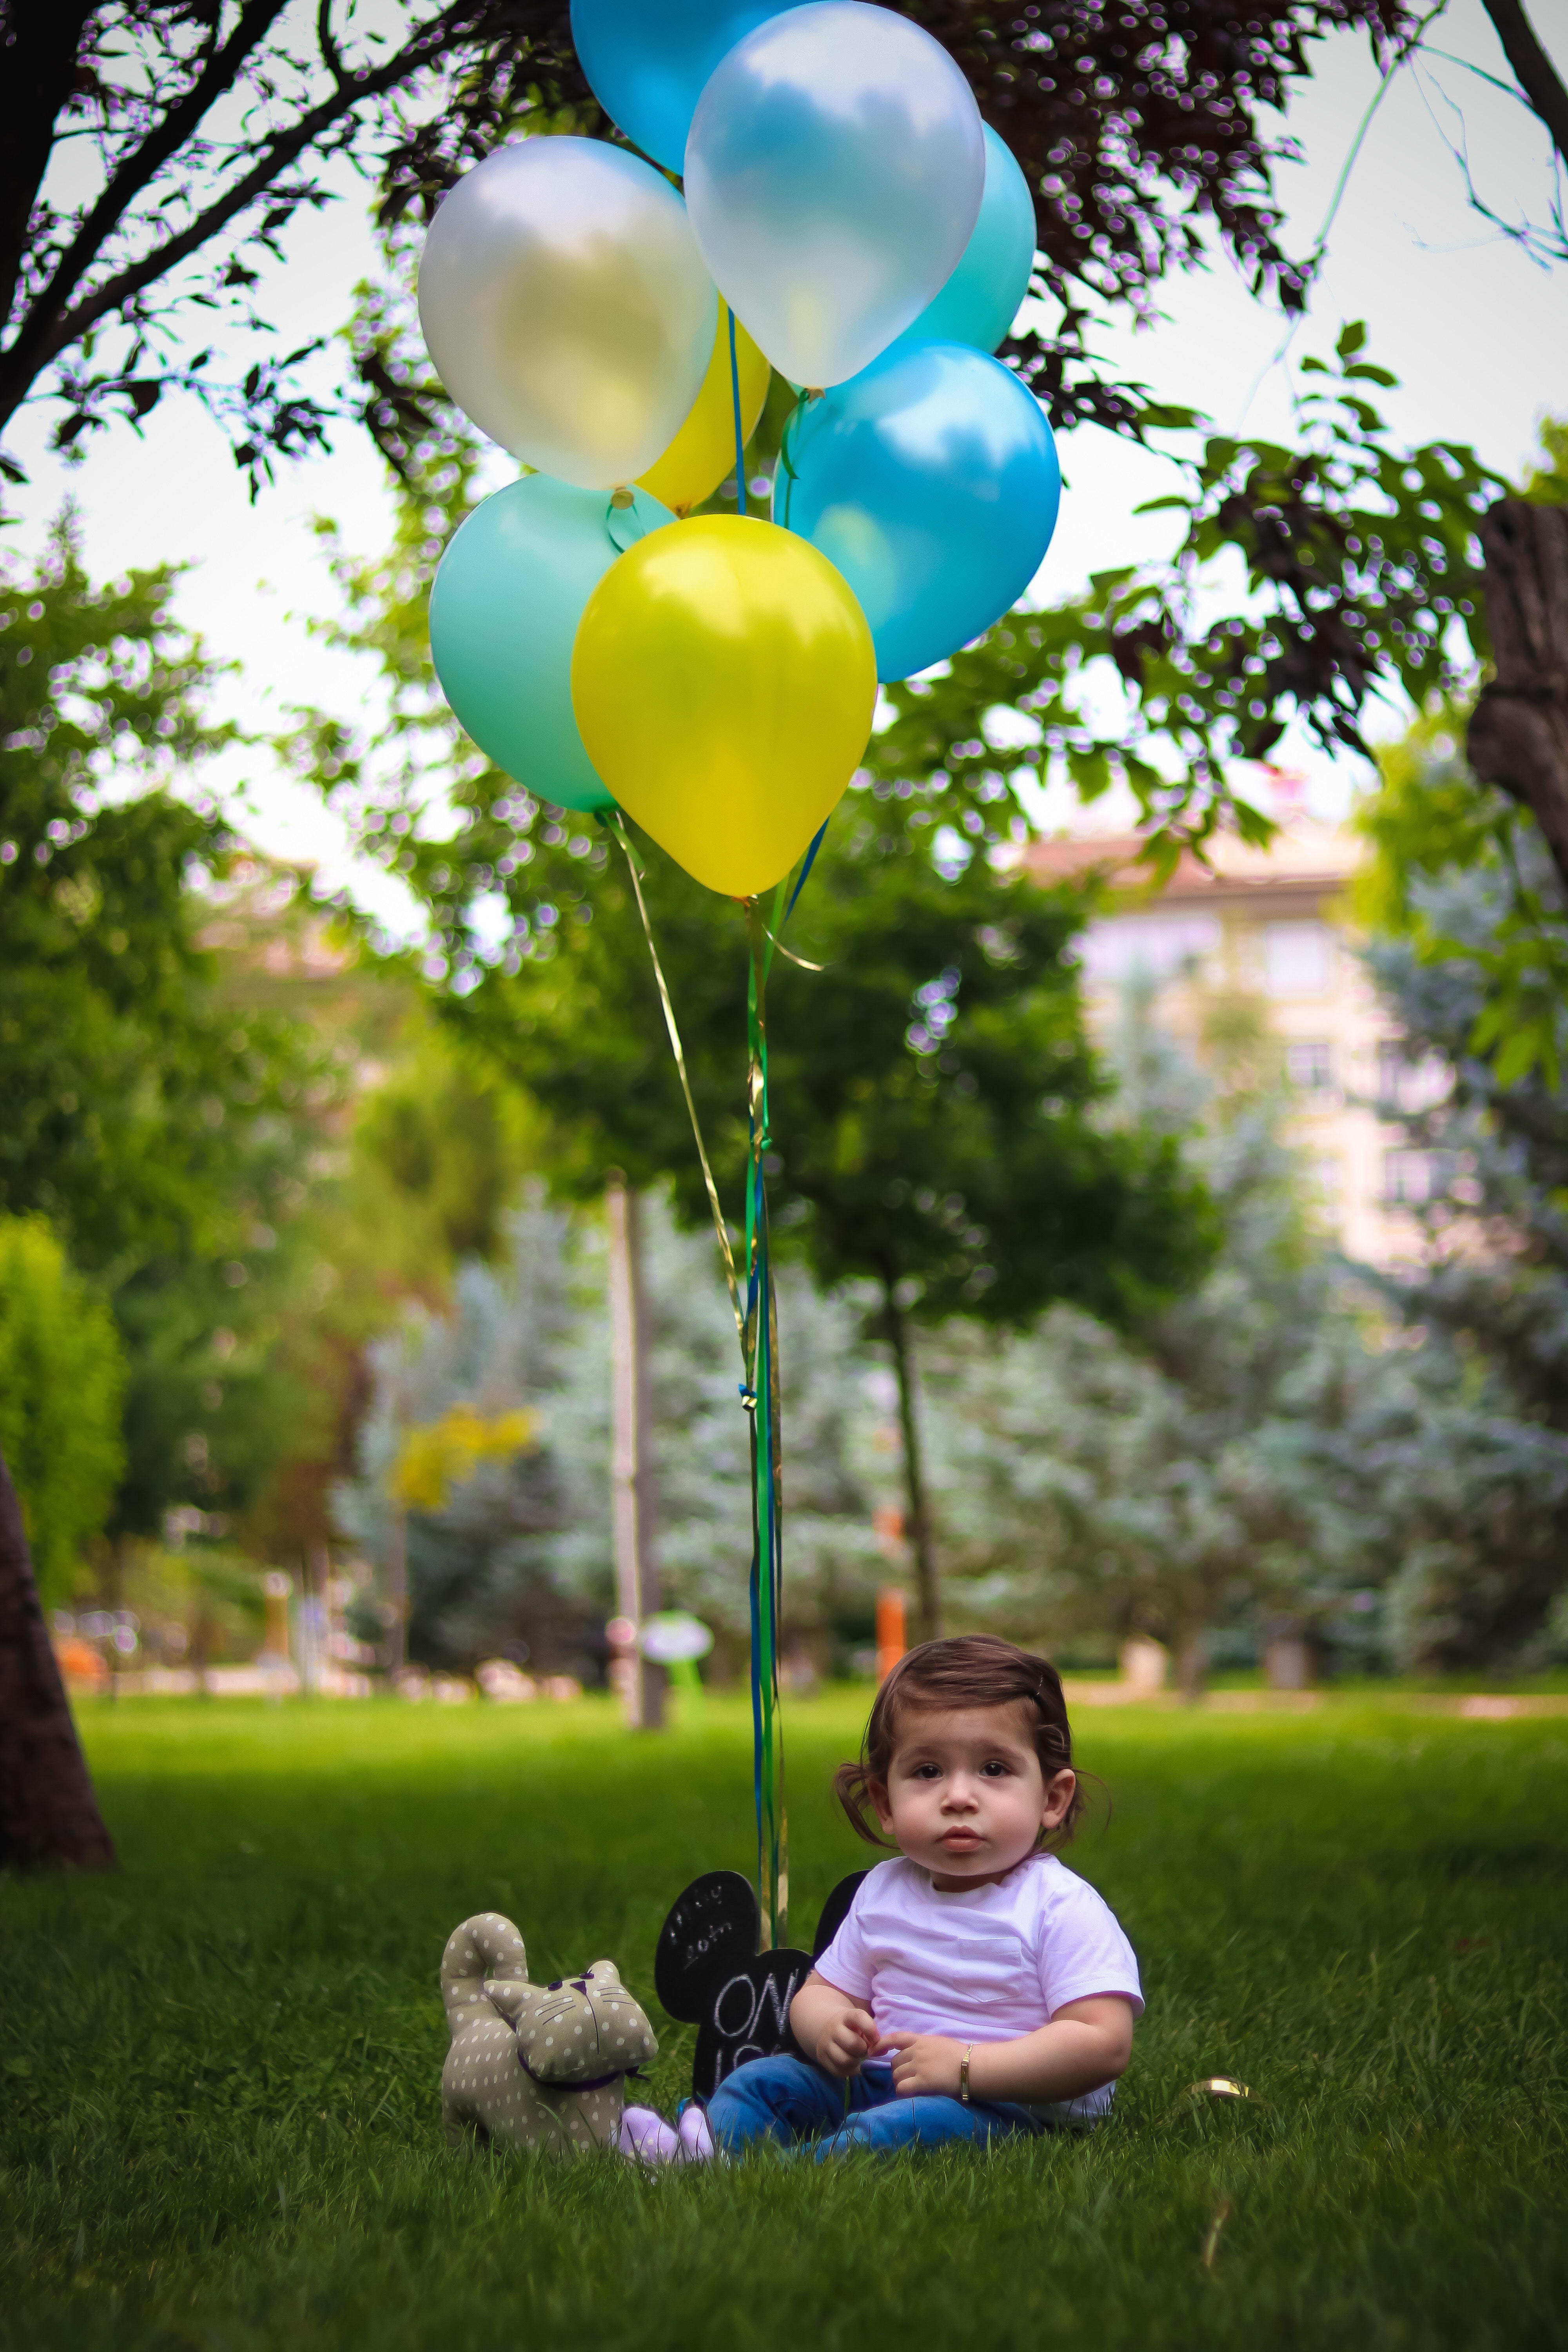
People in nature, green, balloon, grass, yellow, child, party supply, leaf, spring, tree, meadow, happy, fun, summer, sunlight, leisure, toddler, plant, photography, lawn, recreation